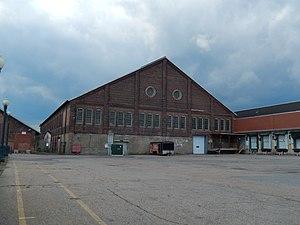
Bâtiment AL-15 de l'Ancienne aluminerie de Shawinigan.
L'ancienne aluminerie de Shawinigan est une ancienne usine d'électrométallurgie située à Shawinigan au Québec. Elle comprend 12 bâtiments industriels et administratifs construits entre 1900 et 1927, situés sur un plateau surplombant la rivière Saint-Maurice, à proximité du complexe hydroélectrique de Shawinigan.